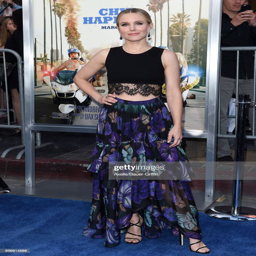
actor arrives at the premiere .